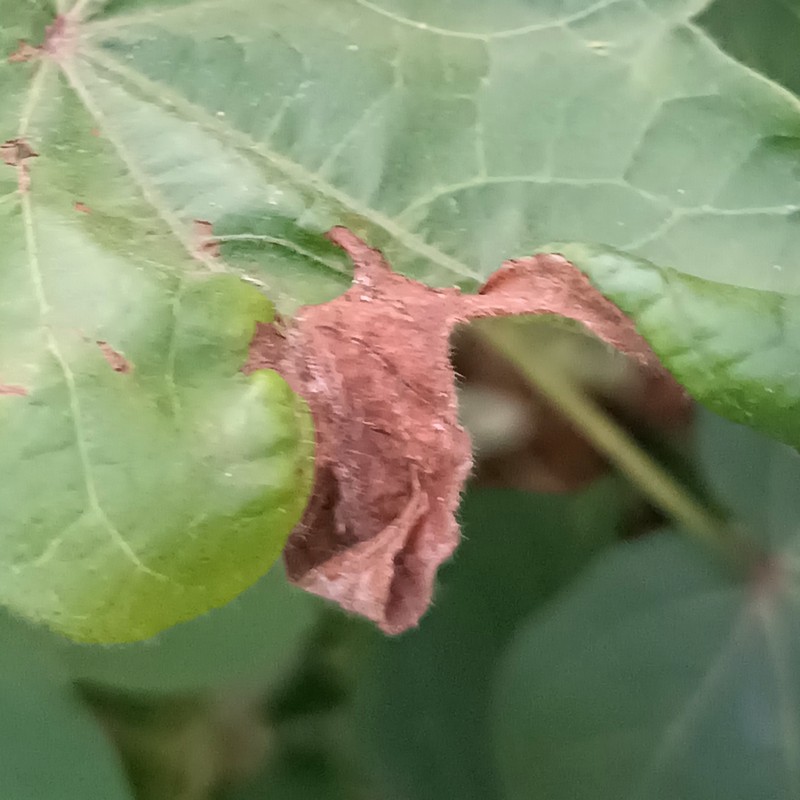
Label: Leaf Hopper Jassids